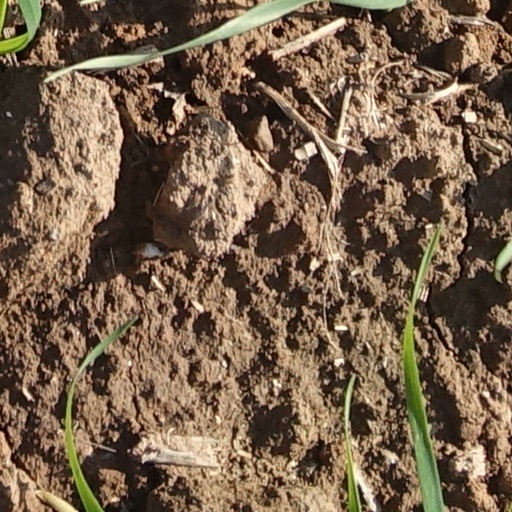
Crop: wheat